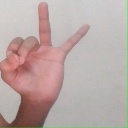
अक्षर: ण